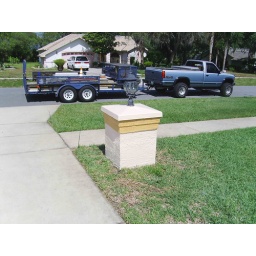
Repaired block lamp post after it was backed into by a car